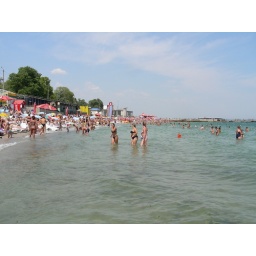
Lanzheron beach is een van de stranden in Odesa aan de Zwarte Zee.